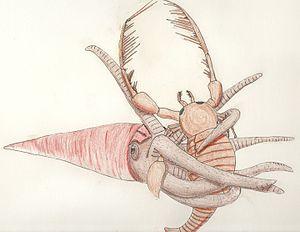
Cameroceras attaquant Megalograptus